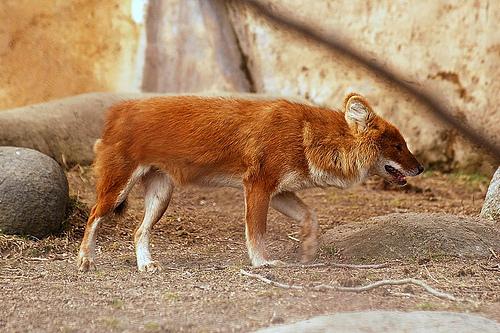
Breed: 209-n000043-dhole